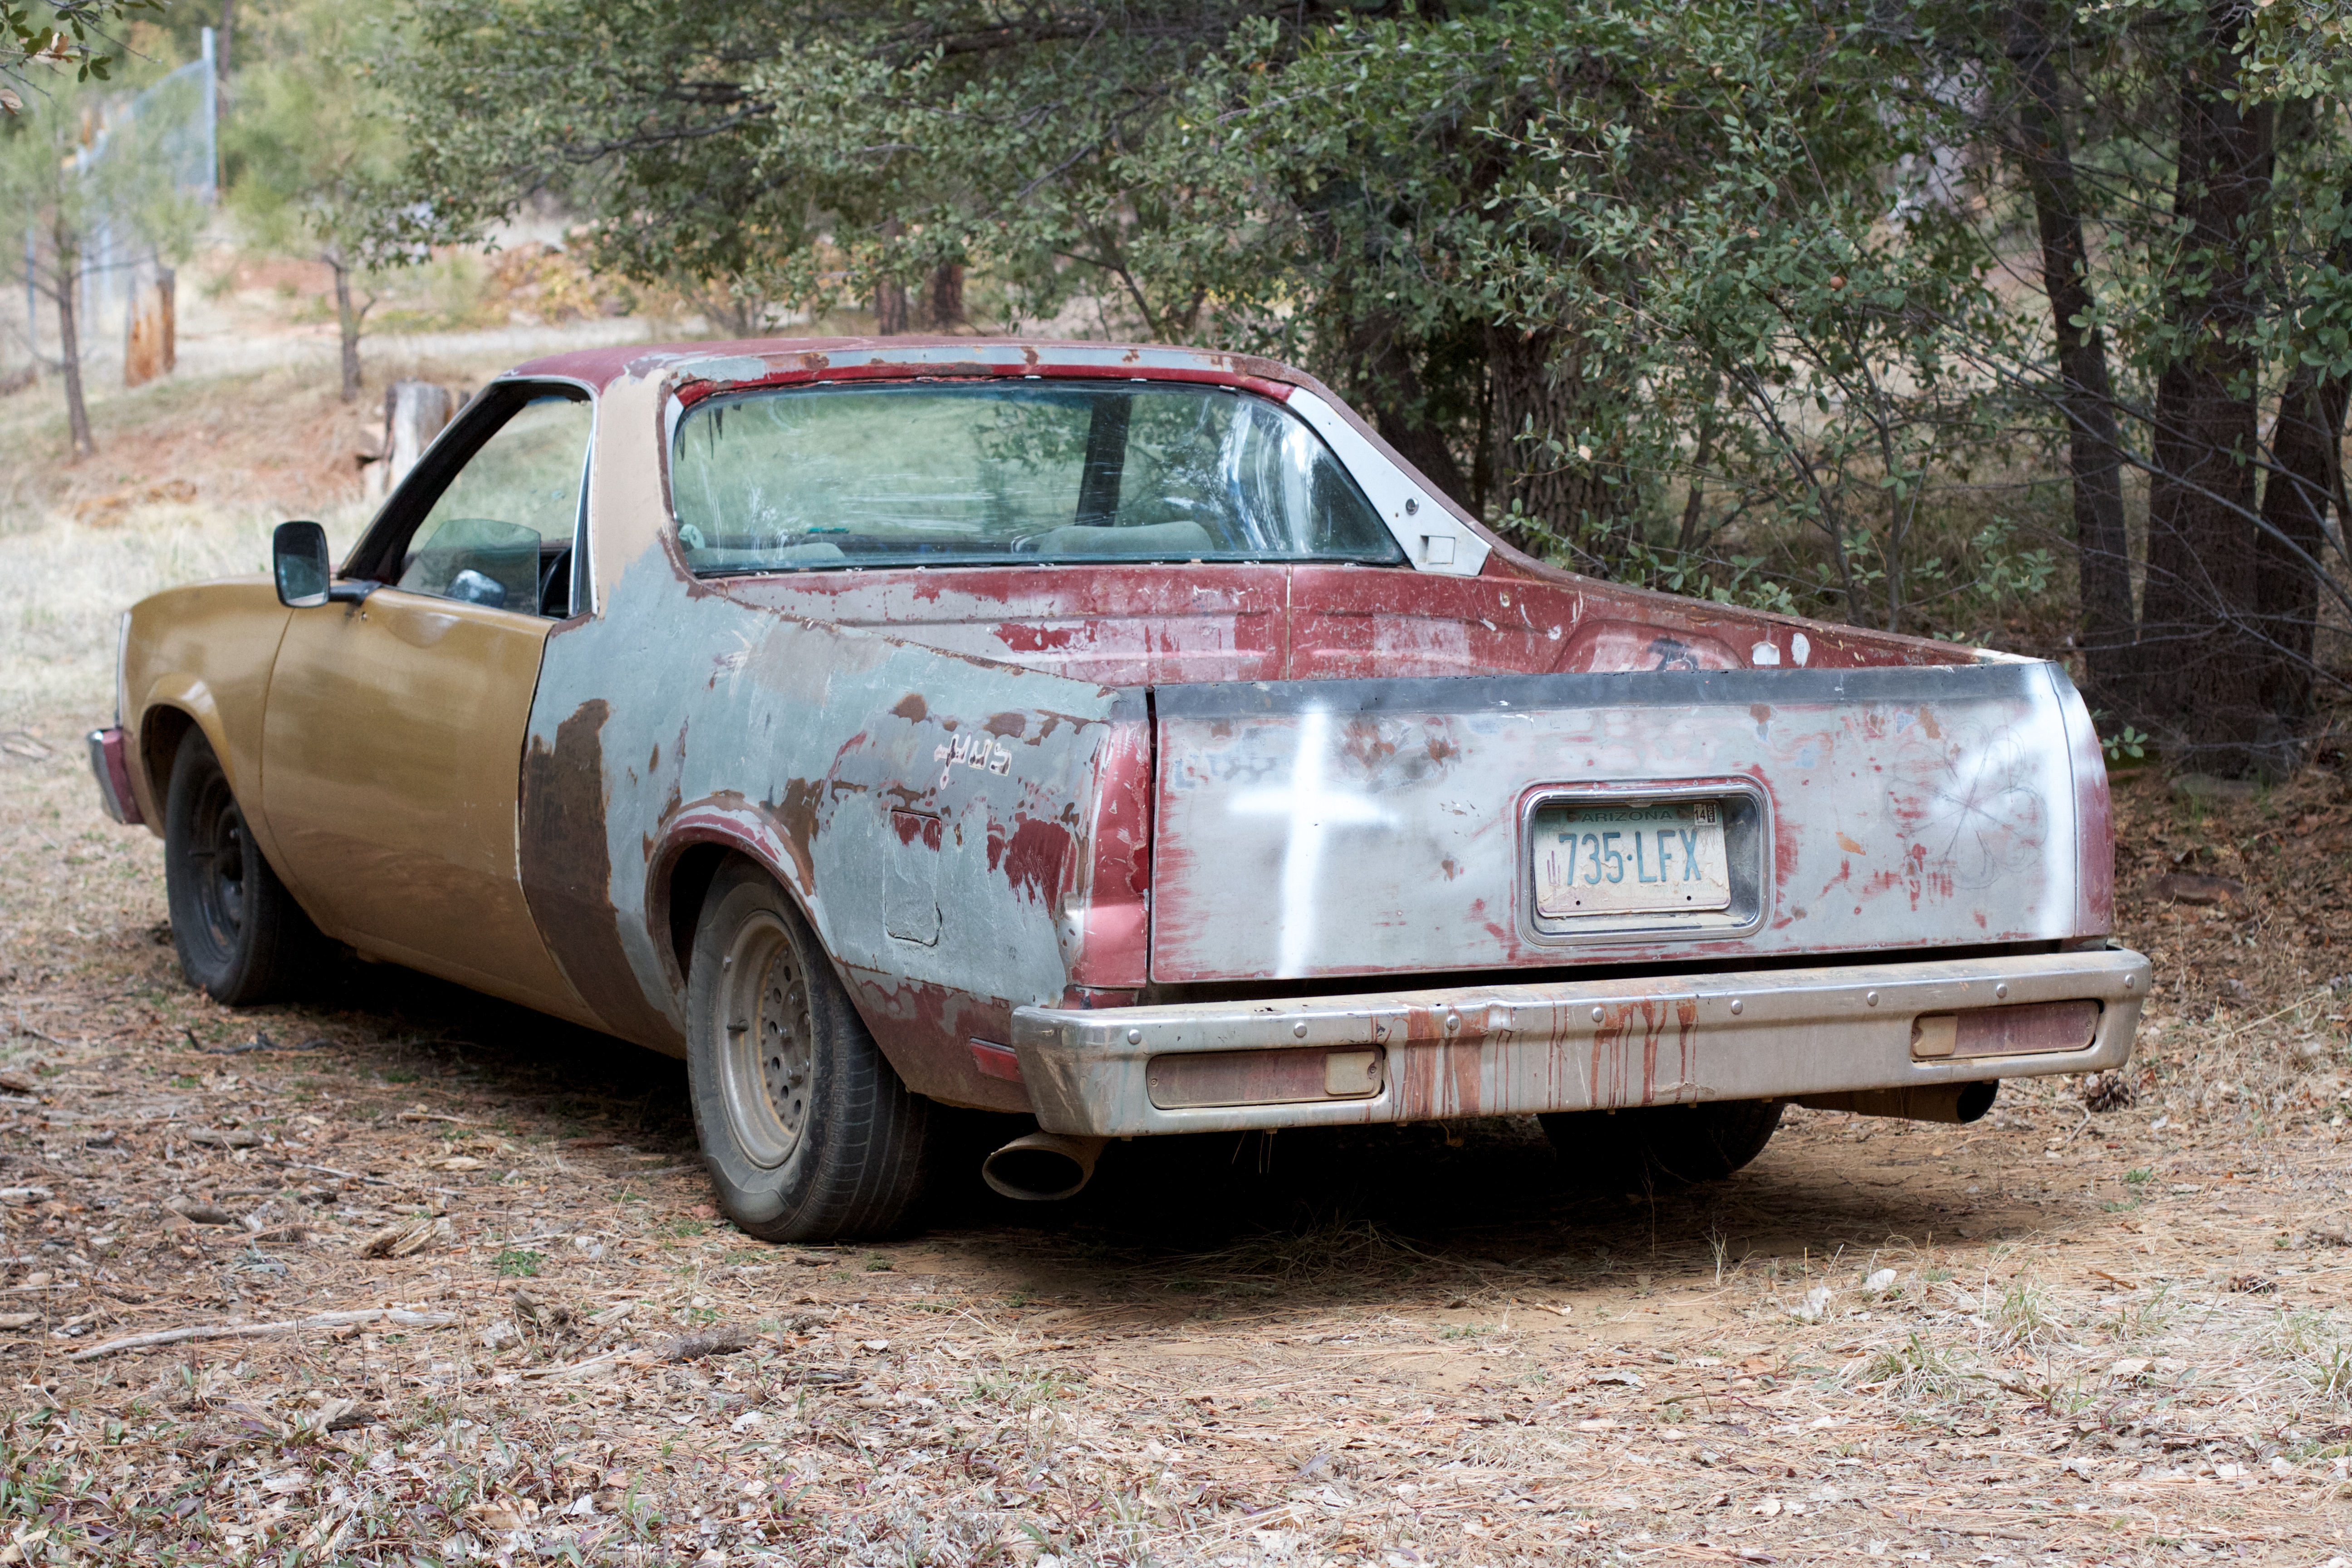
car, vehicle, sports car, cool image, sedan, coupe, antique car, land vehicle, automobile make, automotive exterior, compact car, luxury vehicle, executive car